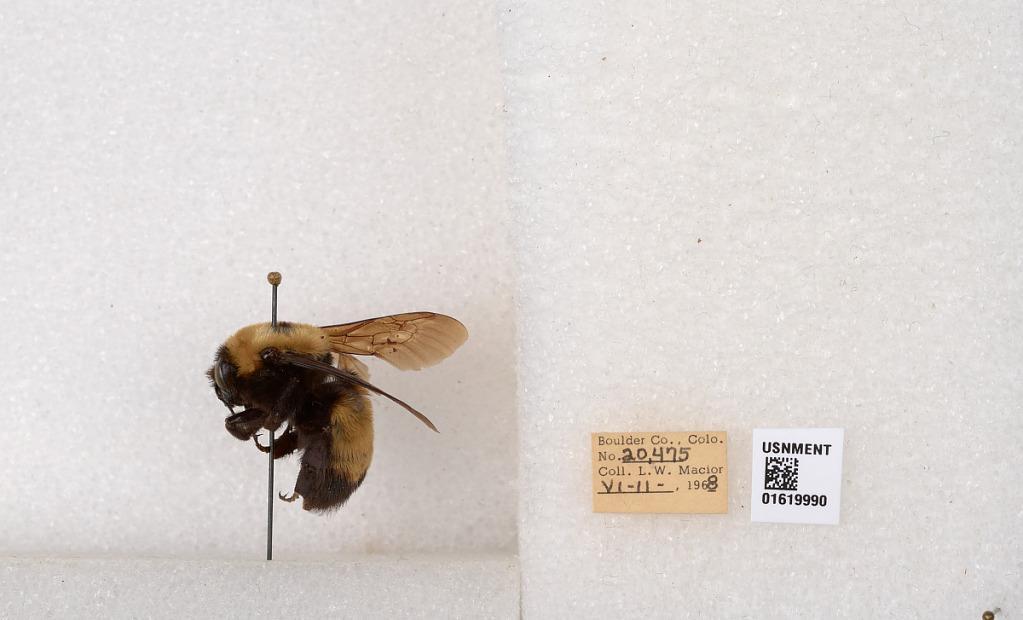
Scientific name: Bombus (Bombus) nevadensis Cresson